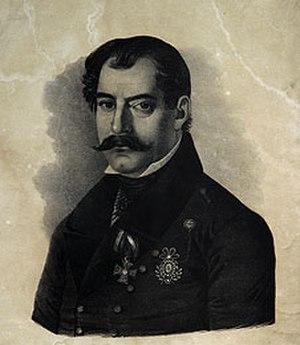
Avram Petronijević, en serbe cyrillique Аврам Петронијевић, était un homme politique et un diplomate serbe. Il fut trois fois Représentant du Prince de Serbie sous les règnes de Miloš Ier Obrenović et d’Alexandre Karađorđević. Il fut aussi ministre des Affaires étrangères de cette principauté, autonome au sein de l’Empire ottoman.